The Little Shop of Horrors

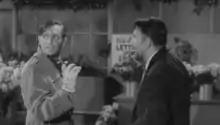
Screenwriter Charles B. Griffith, left, in a cameo role as Kloy Haddock, a robber

The film was partially cast with stock actors that Corman had used in previous films. Writer Charles B. Griffith portrays several small roles. Griffith's father appears as a dental patient, and his grandmother, Myrtle Vail, appears as Seymour's hypochondriac mother. Dick Miller, who had starred as the protagonist of "A Bucket of Blood" was offered the role of Seymour, but turned it down, instead taking the smaller role of Burson Fouch. Production at the "Bucket of Blood" sets was compressed into three days of cast rehearsals, immediately followed by two days and one night of principal photography.